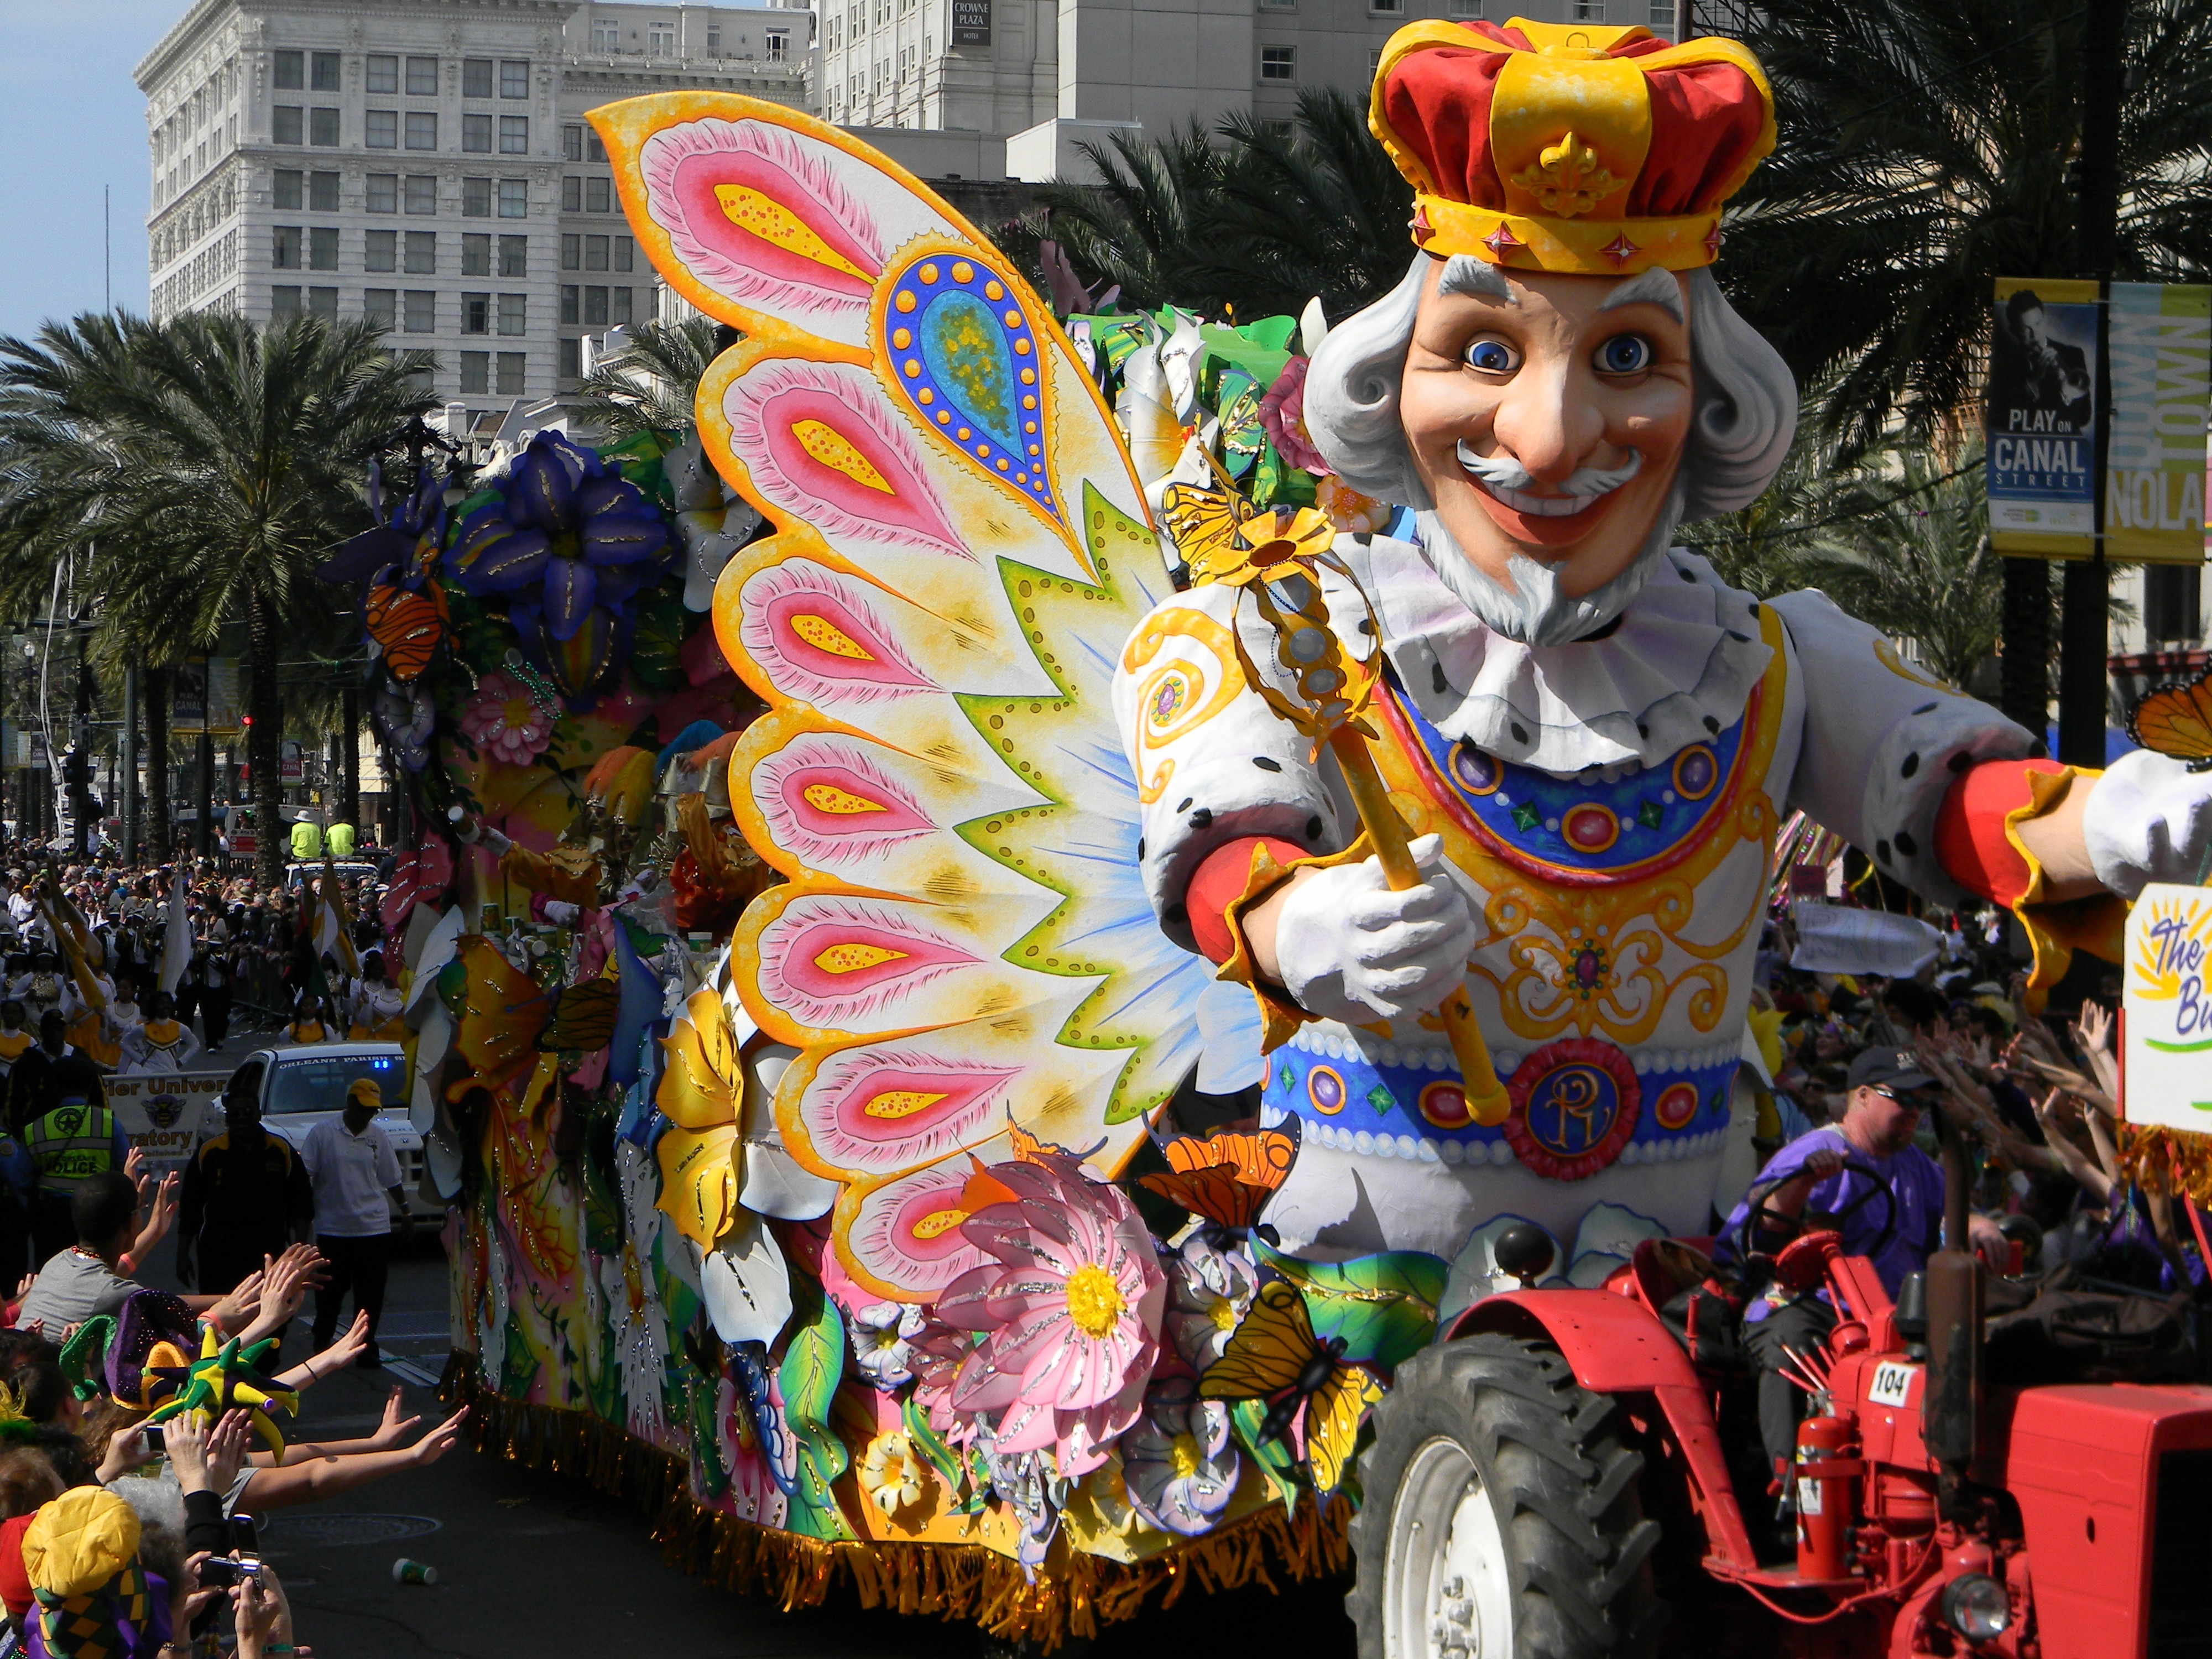
grass, carnival, float, parade, festival, event, new orleans, louisiana, french quarter, mardi